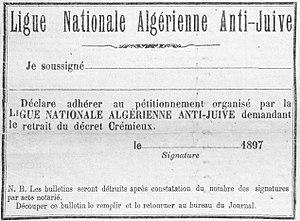
Coupon d'adhésion au pétitionnement organisé par la Ligue nationale algérienne anti-juive contre le décret Crémieux.
Adolphe Crémieux, à l’origine Isaac Jacob Adolphe Crémieux, né le 30 avril 1796 à Nîmes et mort le 10 février 1880 à Paris, est un avocat et homme politique français, dignitaire de la franc-maçonnerie, promoteur de l’Alliance israélite universelle et fondateur de l’École normale israélite orientale. Ami de l’abbé Grégoire, il a prononcé son éloge funèbre.